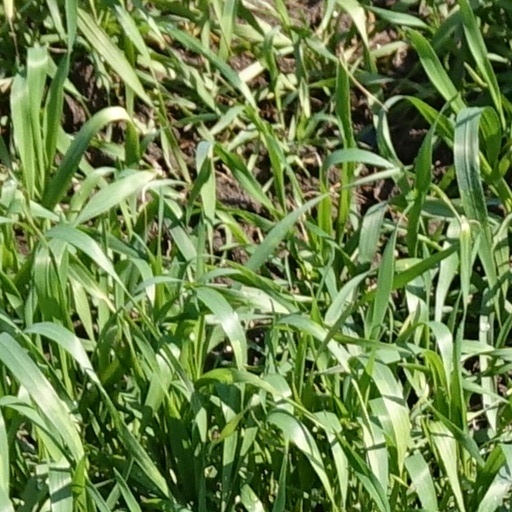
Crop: wheat